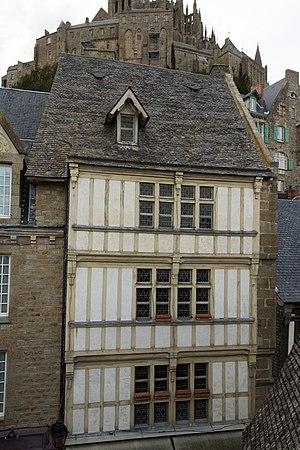
Façade de l'ancienne auberge Saint-Pierre du Mont-Saint-Michel. This building is classé au titre des Monuments Historiques. It is indexed in the Base Mérimée, a database of architectural heritage maintained by the French Ministry of Culture,
L'auberge Saint-Pierre est un monument situé au Mont-Saint-Michel, en France.